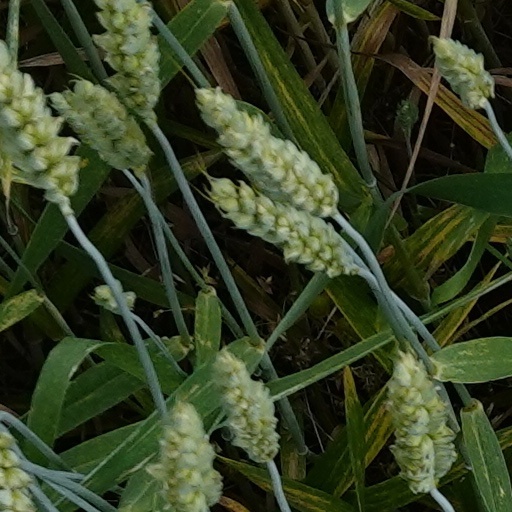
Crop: wheat